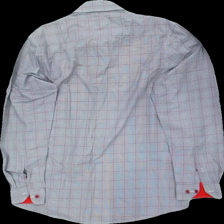
View: back
Type: Shirt
Category: Men
Brand: Dressman
Colors: Grey, Red
Material: 63% bomull 37% polyester
Pattern: Checkered print
Cut: Regular
Size: L
Season: All
Stains: Minor
Damage: lite smutsigt
Damage location: top center
Price range: <50
Recommended usage: Reuse
Description: rutig skjorta